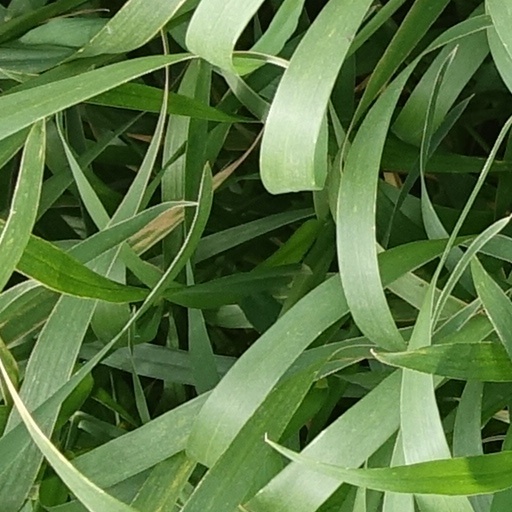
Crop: wheat